Flåm Line

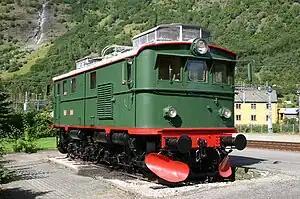
El 9.2063 at display at Flåm

Regular operation with electric locomotives was introduced on 25 November 1944. To begin with, Class 64 railcars were used. NSB had originally planned to use electric multiple units, but changed the plans during the war and instead decided to use locomotives and cars. The Class 64 trains remained in service on the Flåm Line until May 1947. They were normally used on the Hardanger Line, but were regularly taken back into use on the Flåm Line when the traffic was at its lowest.